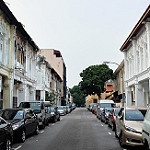
Label: non_damage_buildings_street